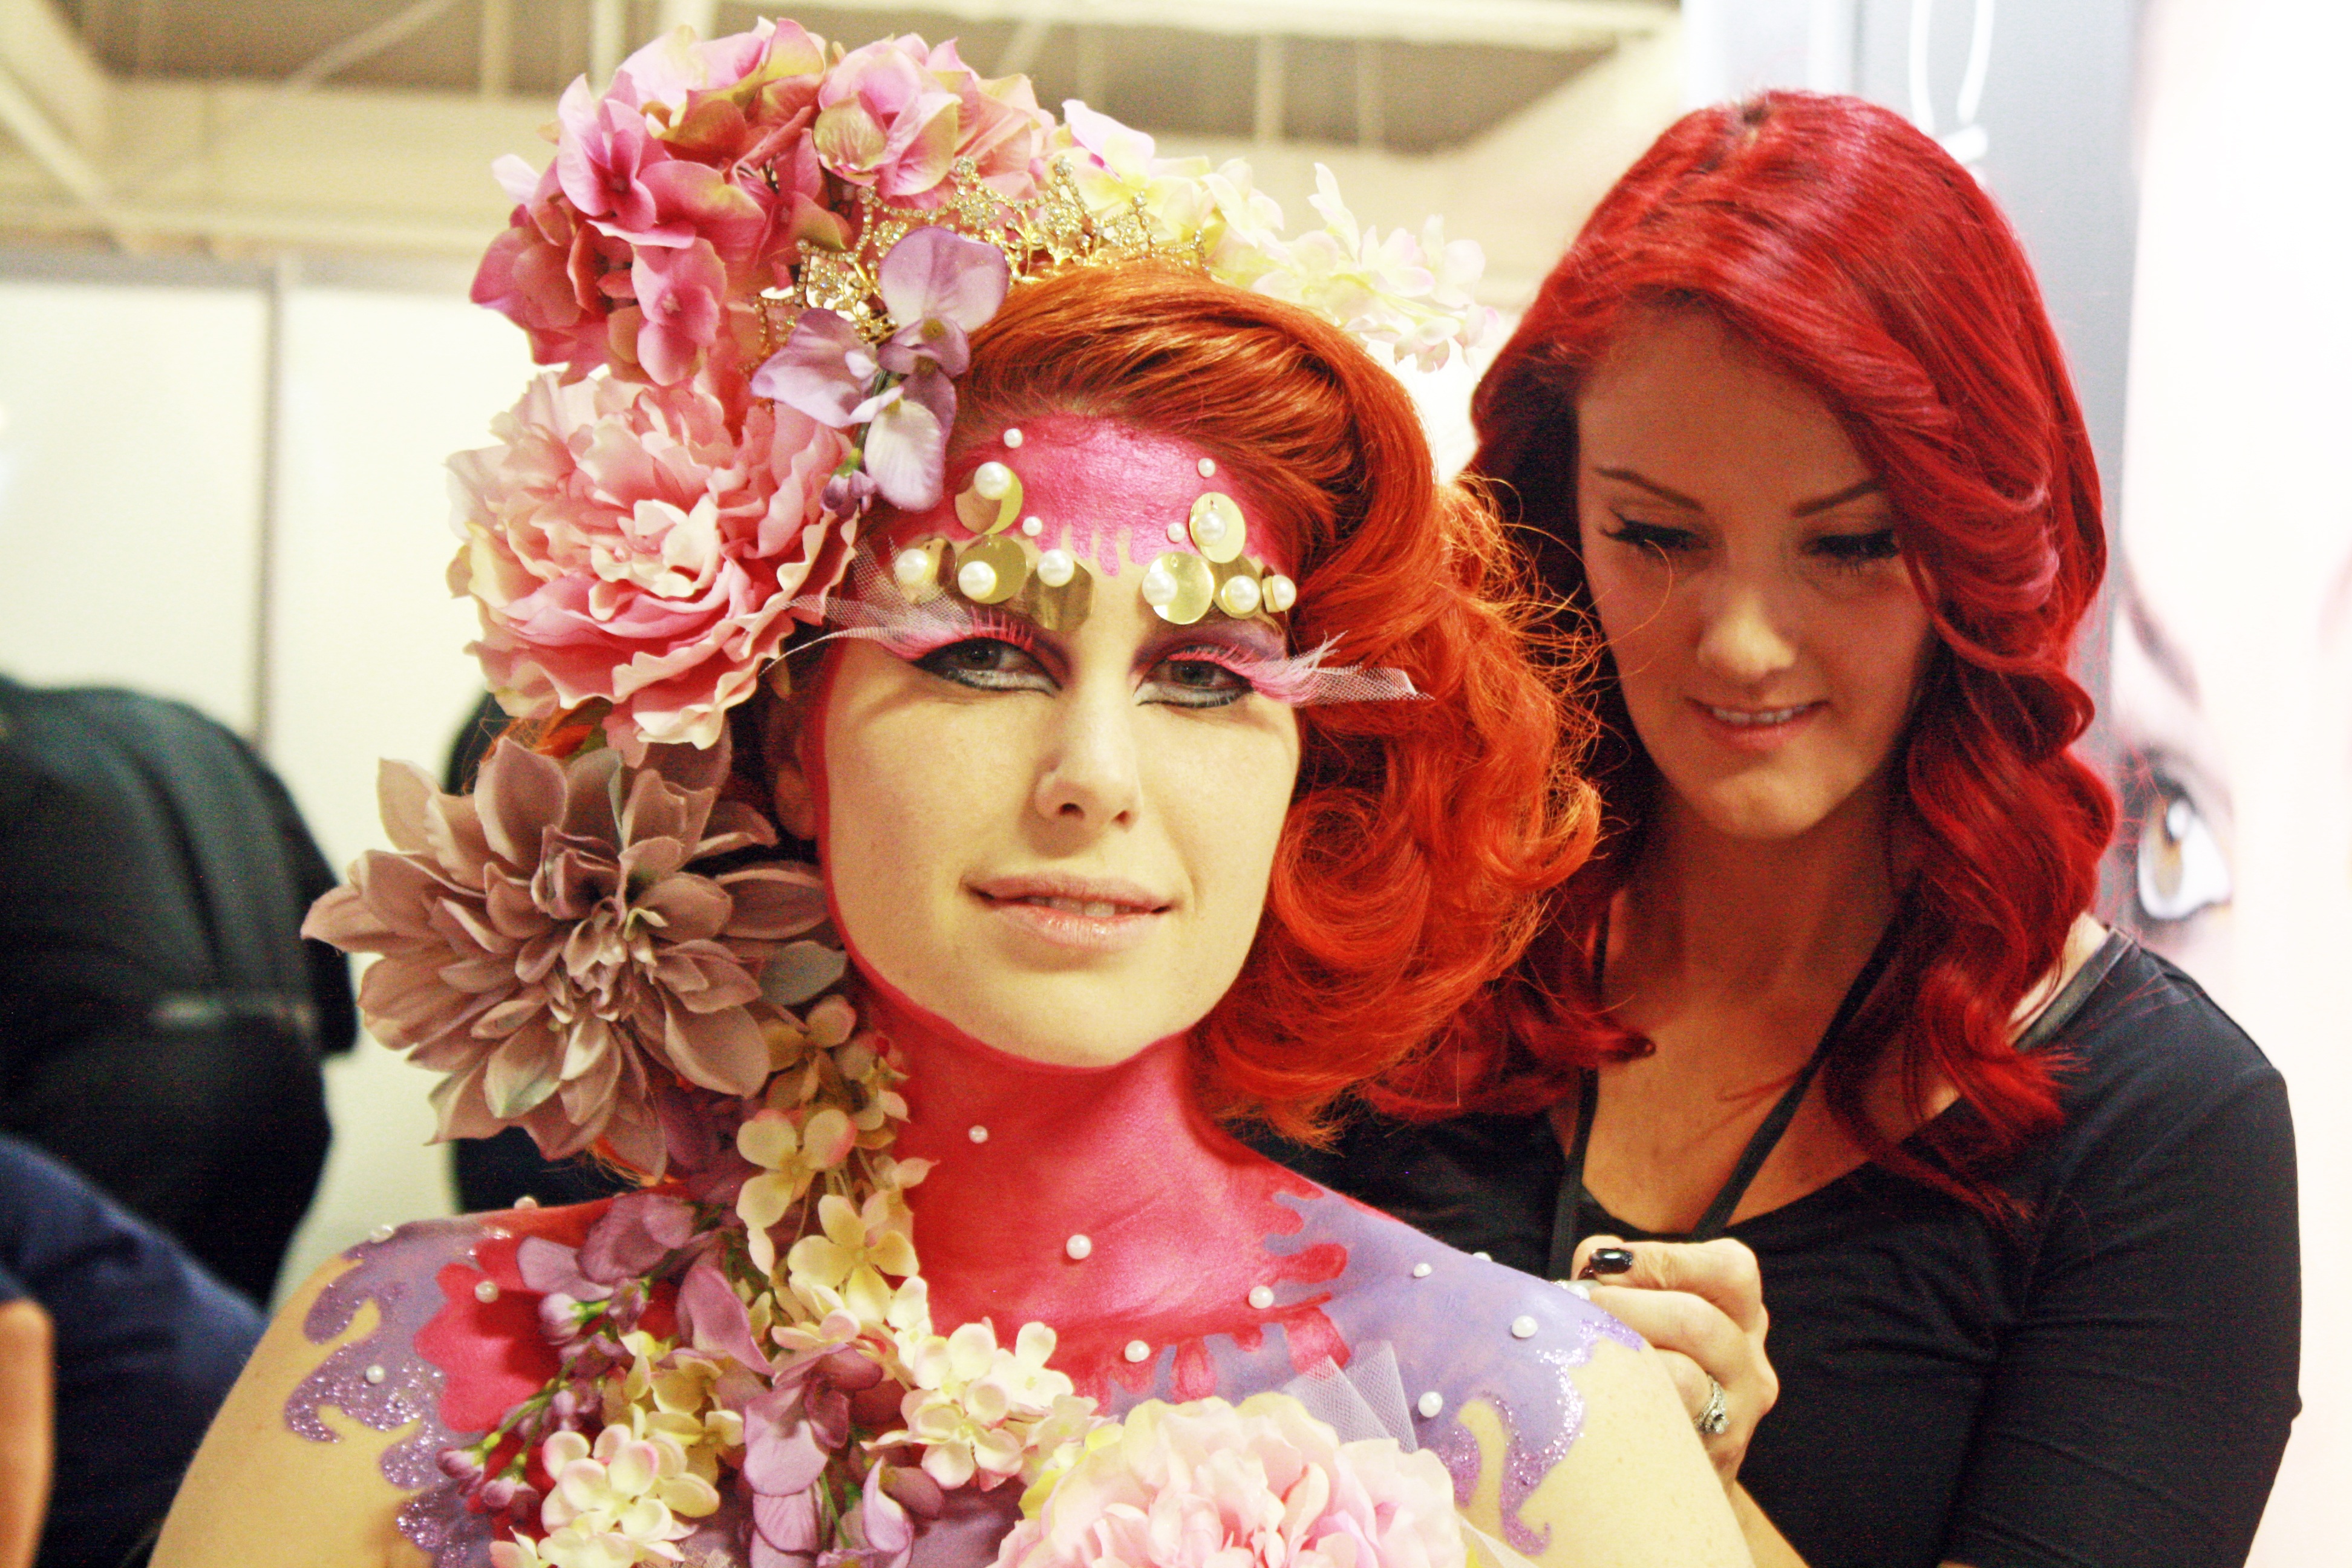
girl, woman, hair, flower, female, model, young, red, fashion, clothing, pink, lifestyle, bride, hairstyle, makeup, red hair, beauty, costume, gorgeous, adult, glamour, stylish, quinceanera